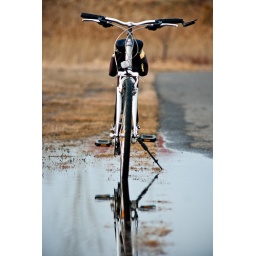
A bike in a field dreams of unconventionnal places